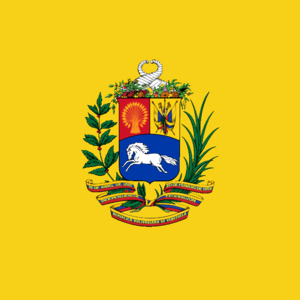
Le drapeau du Venezuela est constitué de 3 bandes horizontales de mêmes dimensions soit :